Sonal Sehgal

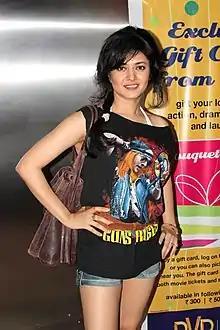
Sonal Sehgal in 2012

Sonal Sehgal (born 13 July 1981) is an Indian actress who debuted on the silver screen with the critically acclaimed "Aashayein (film)" directed by the national award-winning director Nagesh Kukunoor where she was cast opposite John Abraham. She went on to play lead roles in films like "Future to bright hai ji" (2012), Mantostaan (2017), and Lihaaf (2019).